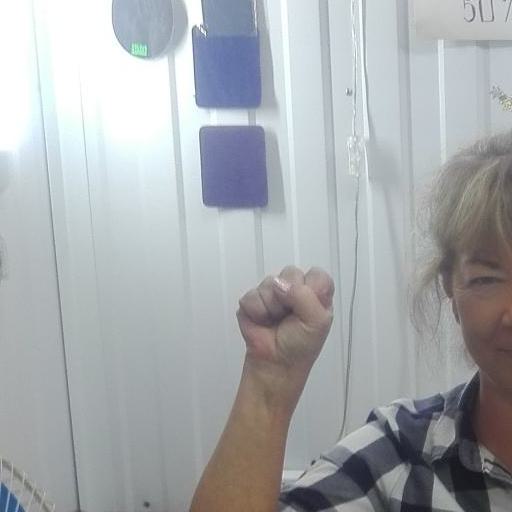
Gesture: fist